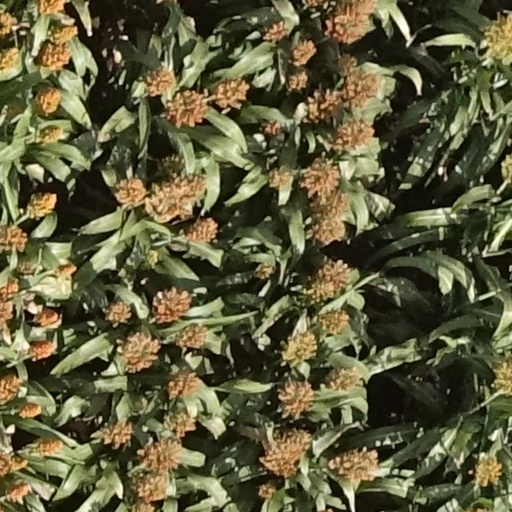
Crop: sorghum